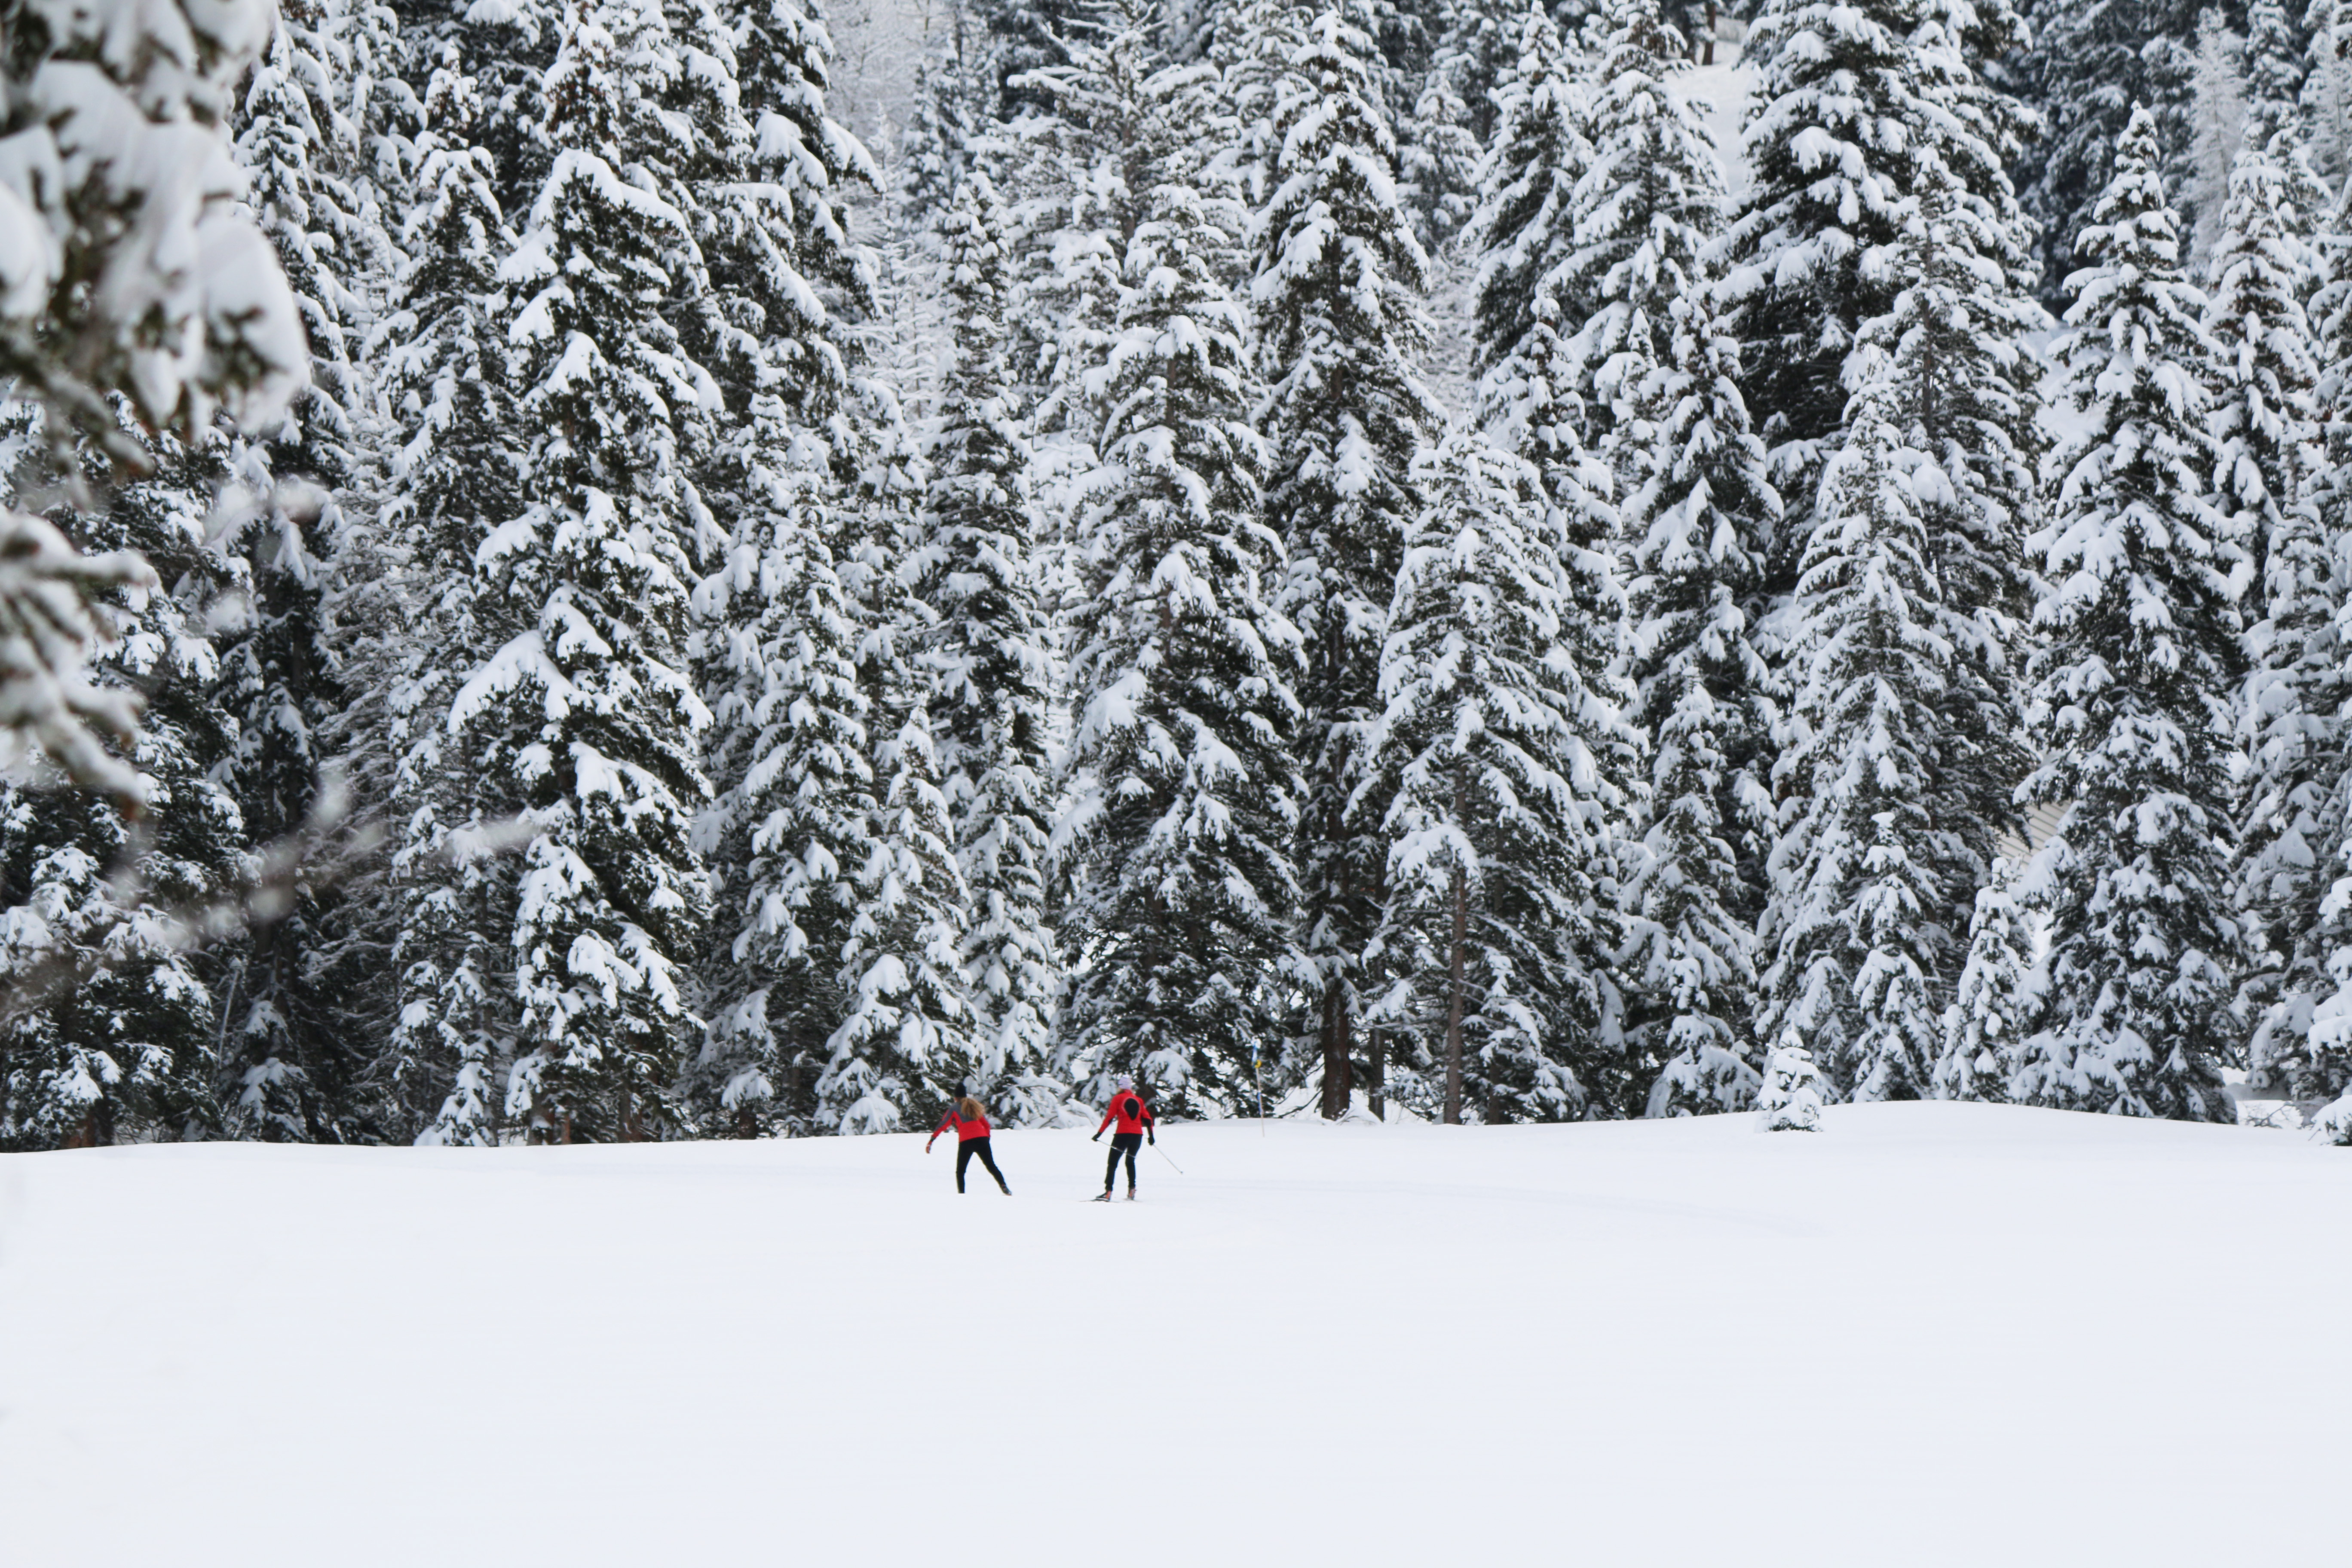
tree, branch, snow, winter, weather, snowshoe, season, footwear, blizzard, freezing, cross country skiing, winter storm